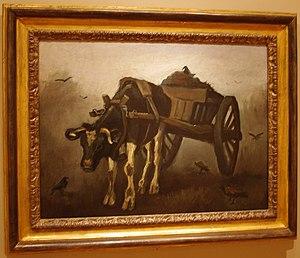
Le Portland Art Museum est un musée d'art situé à Portland, dans l'Oregon.